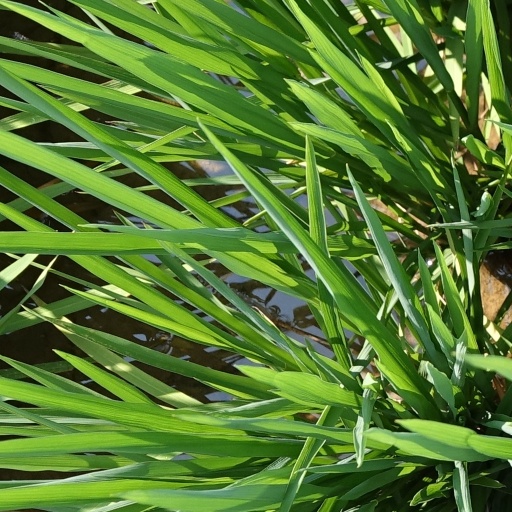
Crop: rice